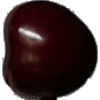
Label: Cherry 1